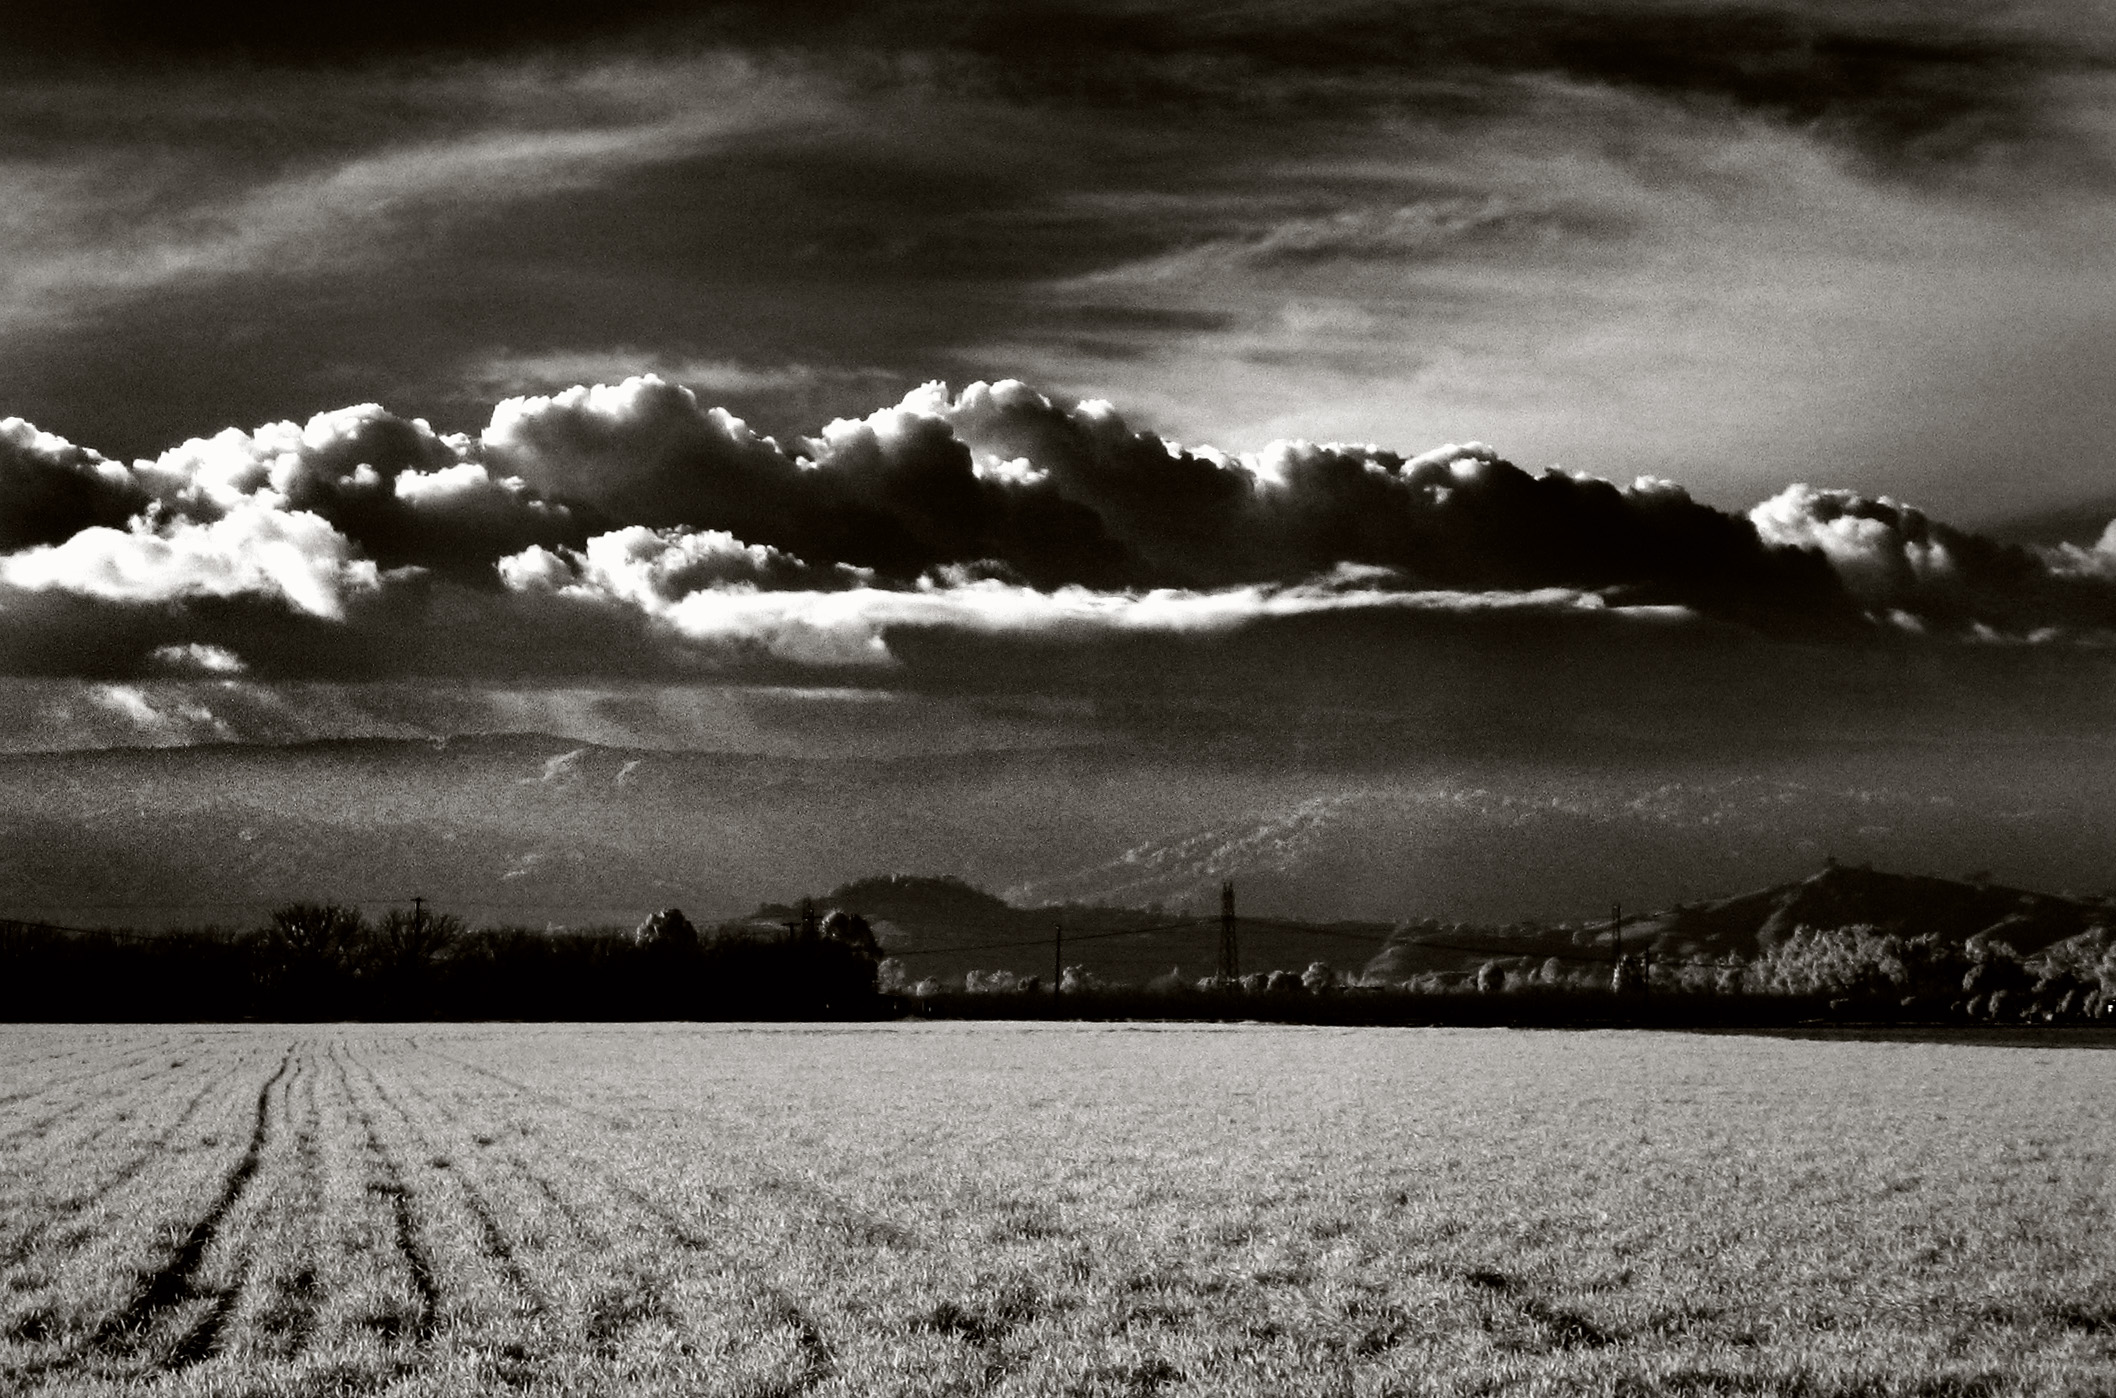
nature, horizon, snow, winter, cloud, black and white, sky, photography, sunlight, morning, wave, frost, atmosphere, weather, darkness, monochrome, meteorological phenomenon, monochrome photography, atmospheric phenomenon